Doug Ford

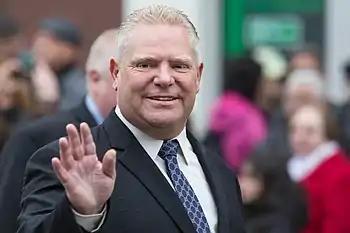
Ford attending a Good Friday procession in East York, April 2014

Ford was a member of the board of Toronto Transit Infrastructure Limited, a corporation set up to finance a Sheppard Avenue subway extension, which Council later cancelled. In 2011, Ford promoted an alternative plan for the Port Lands district of Toronto, including a monorail, a boat-in hotel, the world's largest Ferris wheel and a mega-mall. The plan was ridiculed in the media and council voted it down—including by members of the mayoral executive committee.